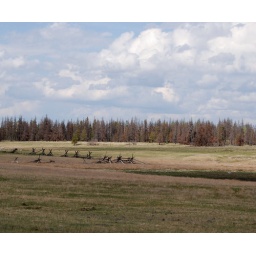
Chilcotin Plateau and the trees killed by the pine beetles.